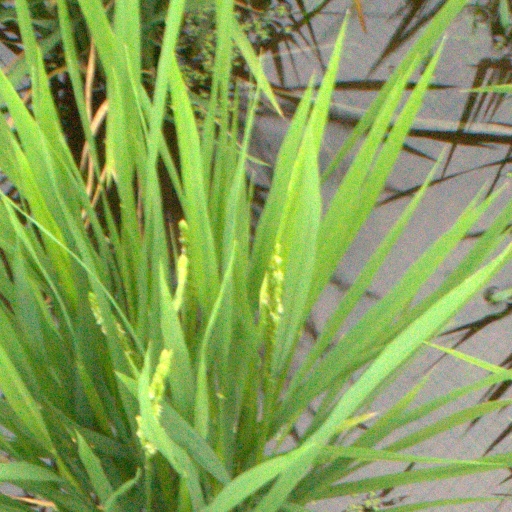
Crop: rice